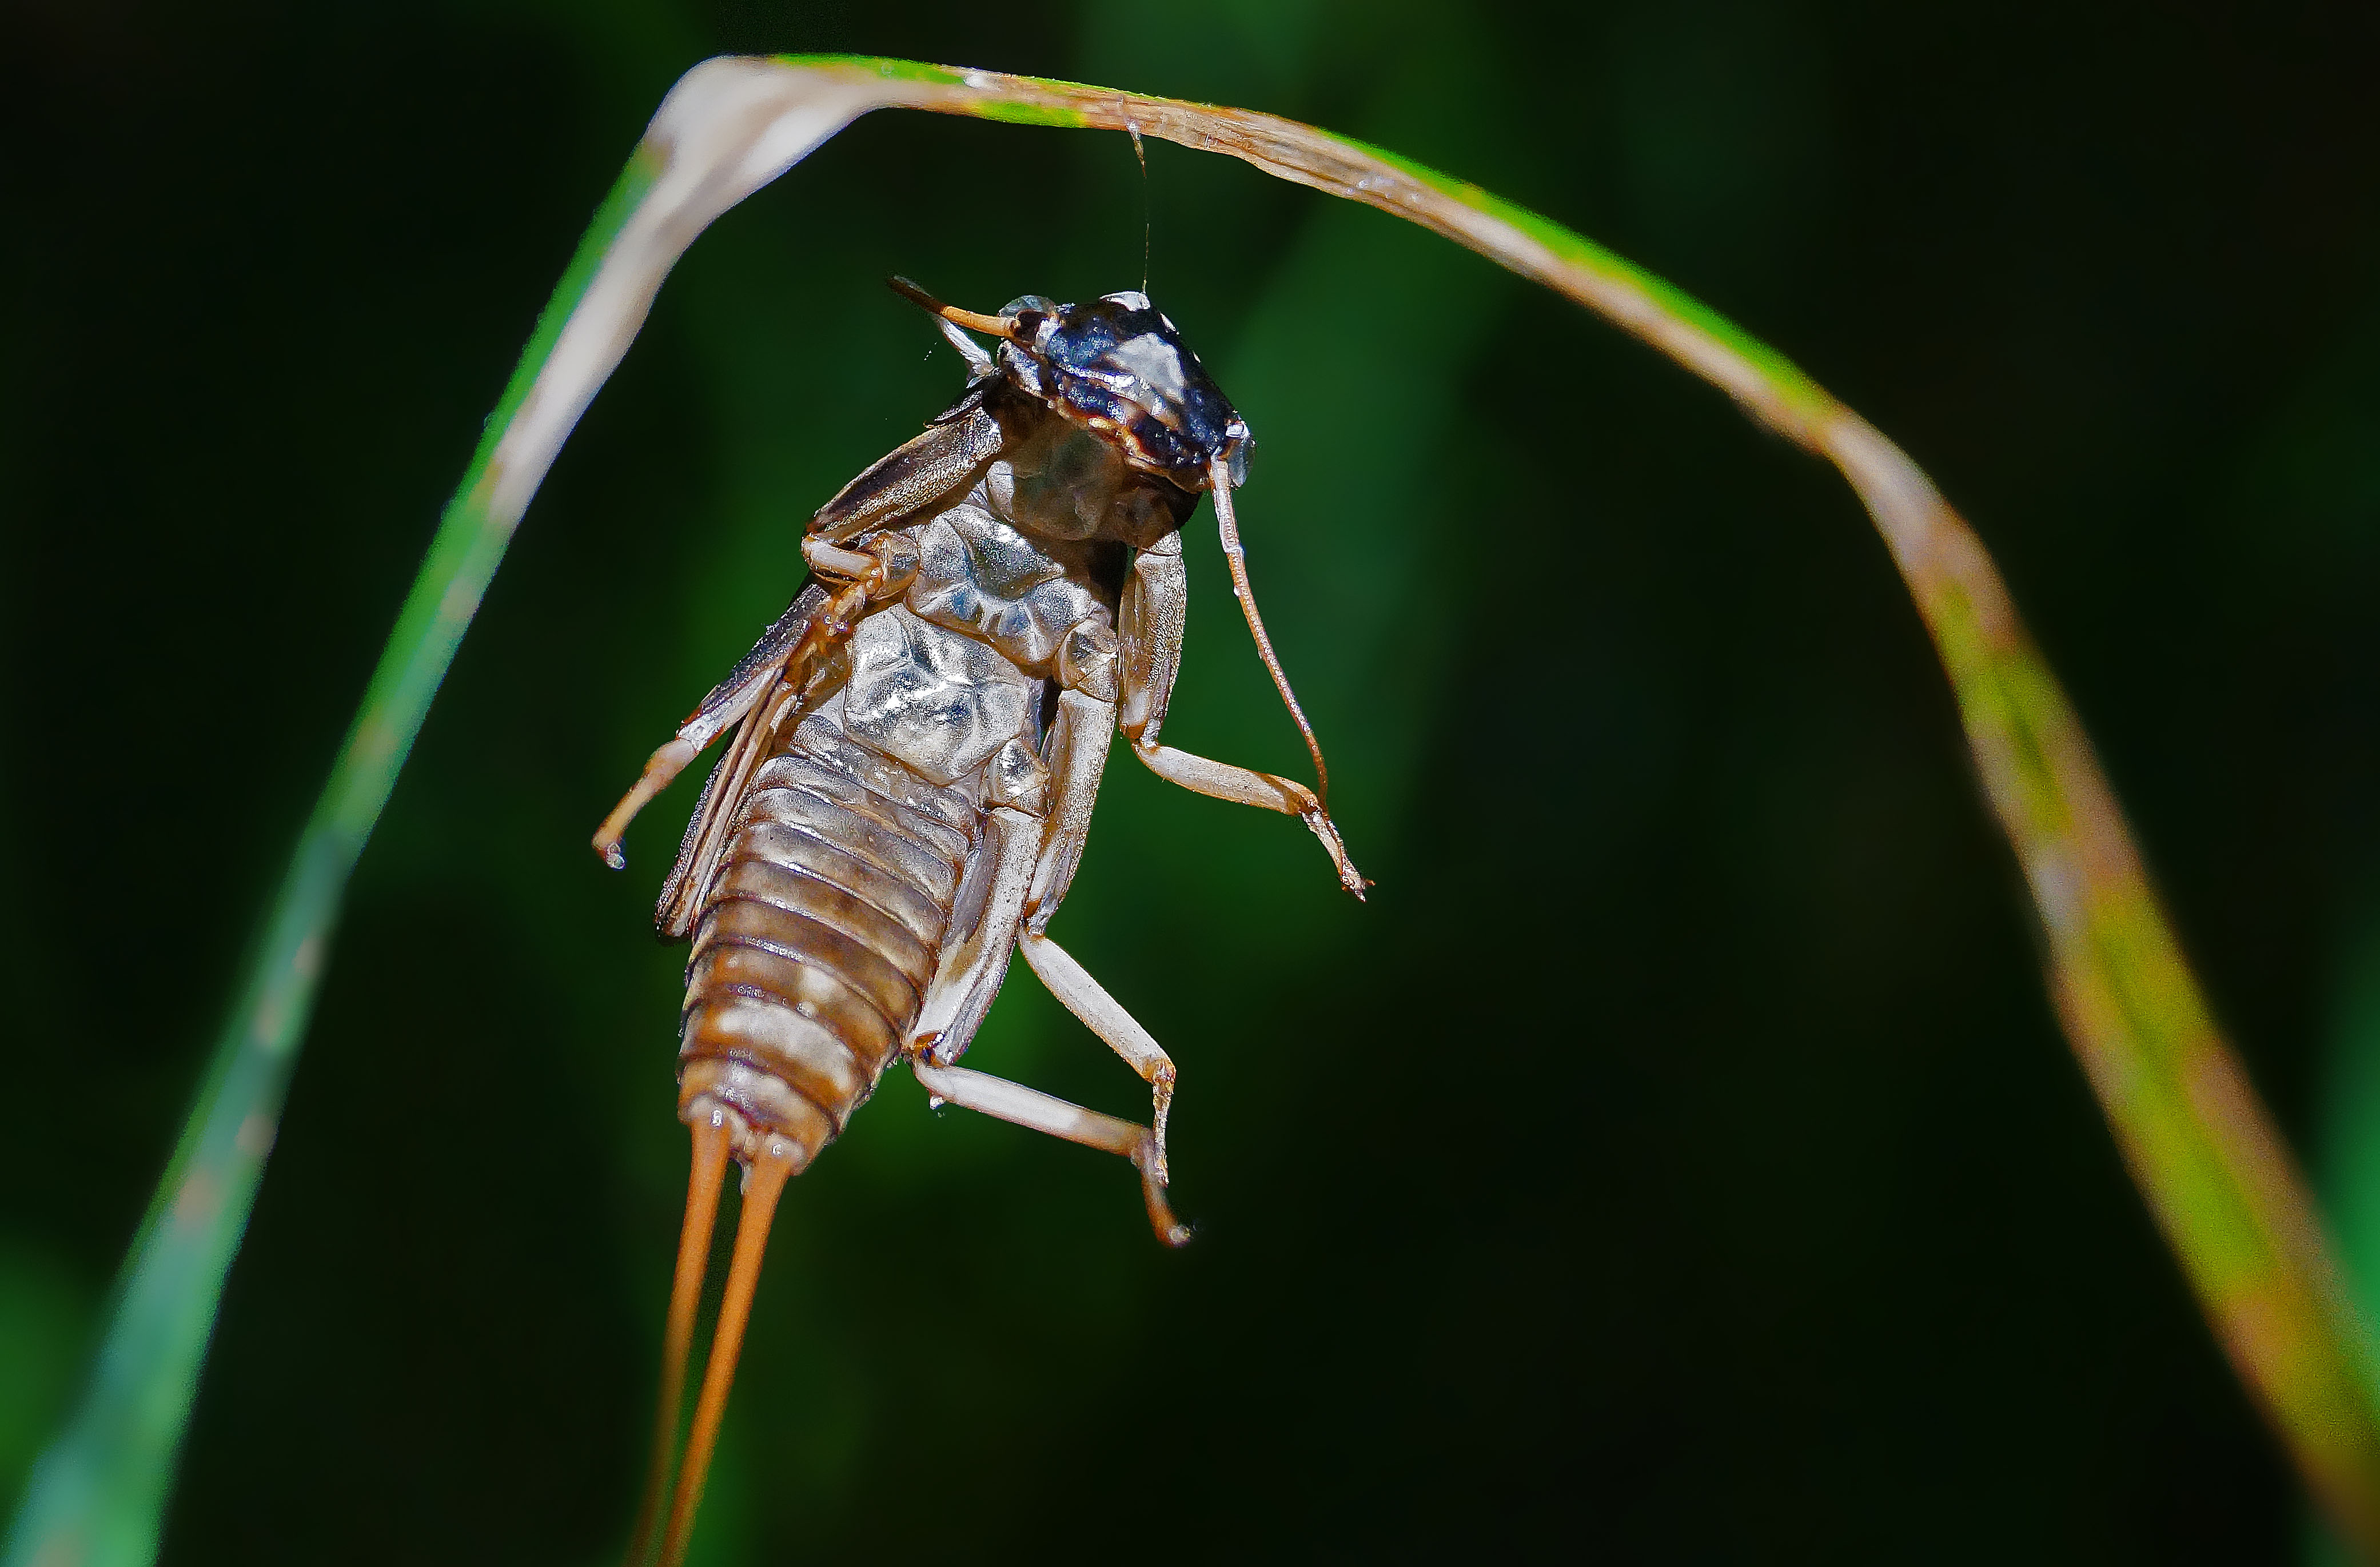
nature, photography, fly, photo, green, insect, macro, fauna, invertebrate, close up, animals, naturaleza, pest, a77, g, ggl1, gaby1, xovesphoto, animales, gphoto, gabrielcorua, xelodegalicia, sonya77v, sonyslta77v, macro photography, arthropod, plant stem, true bugs